Columbia Queer Alliance

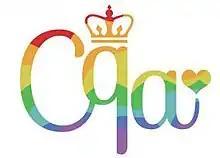
Logo of the Columbia Queer Alliance

Columbia Queer Alliance (CQA) is the central Columbia University student organization that represents lesbian, gay, bisexual, transgender, and questioning LGBTQ students. It is the oldest such student organization in the world, originally called the Student Homophile League, established in 1966 and recognized by the university on April 19, 1967.